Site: brandenburg
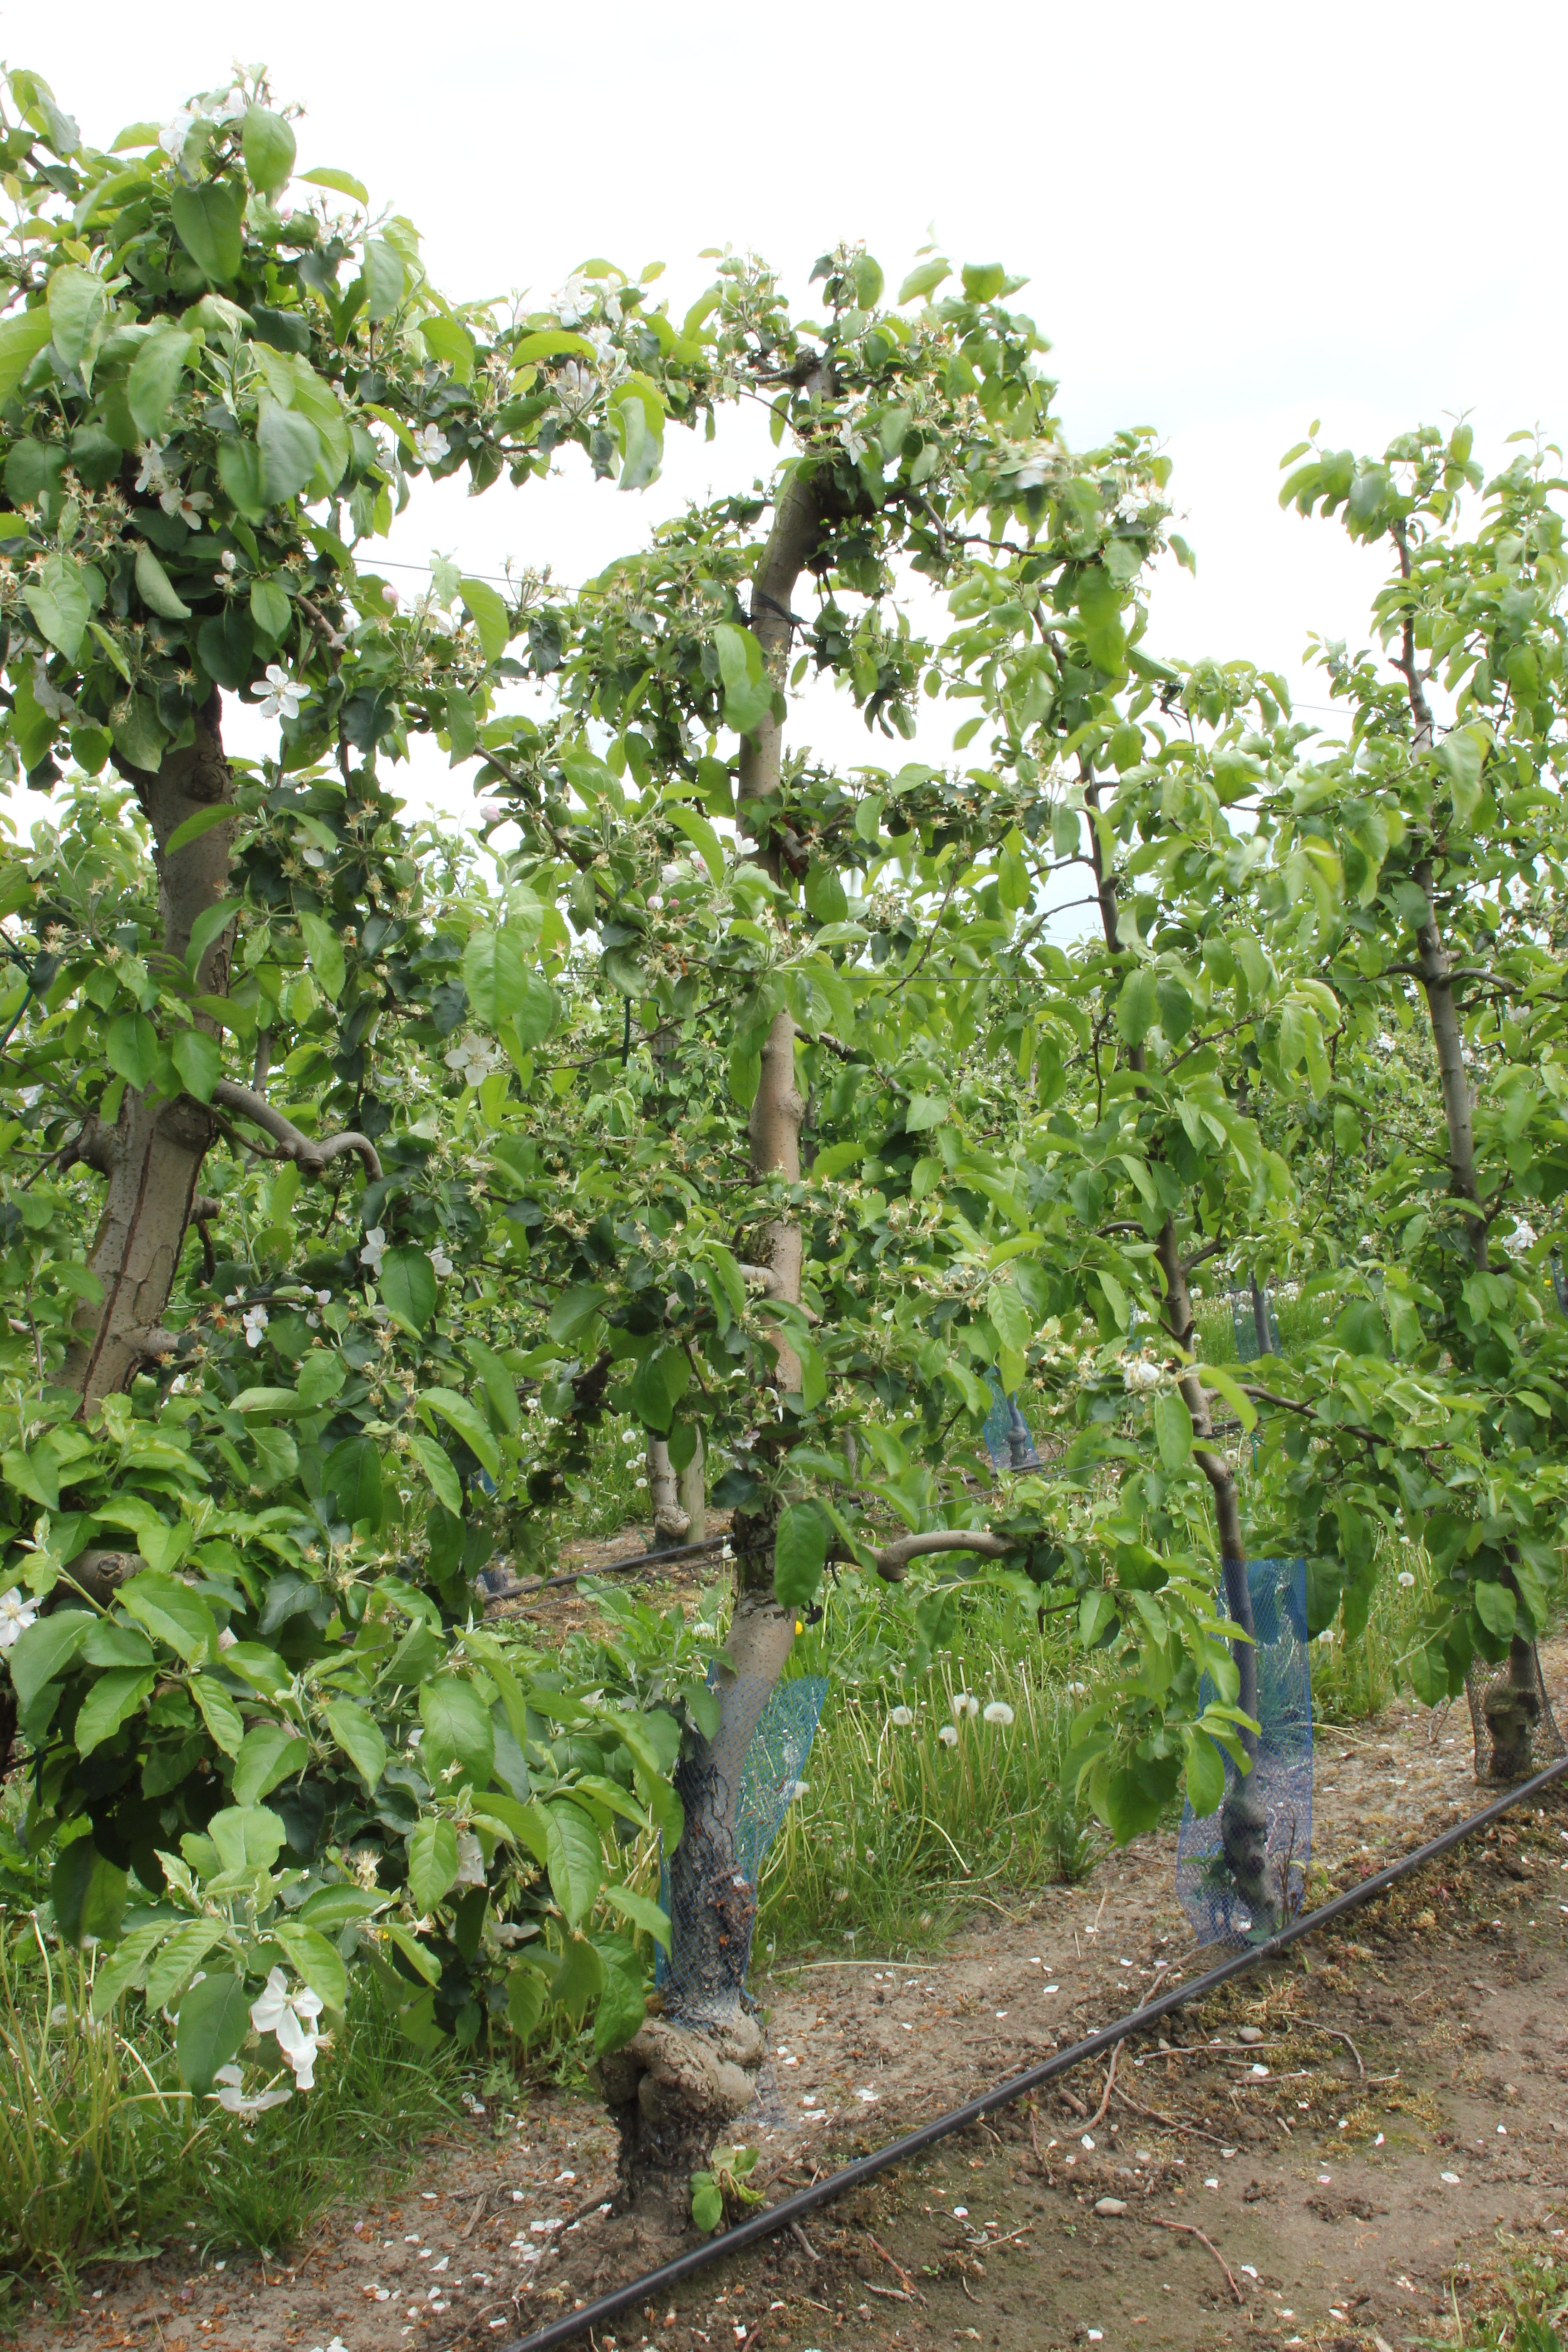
Growth stage (BBCH 67): Flowering